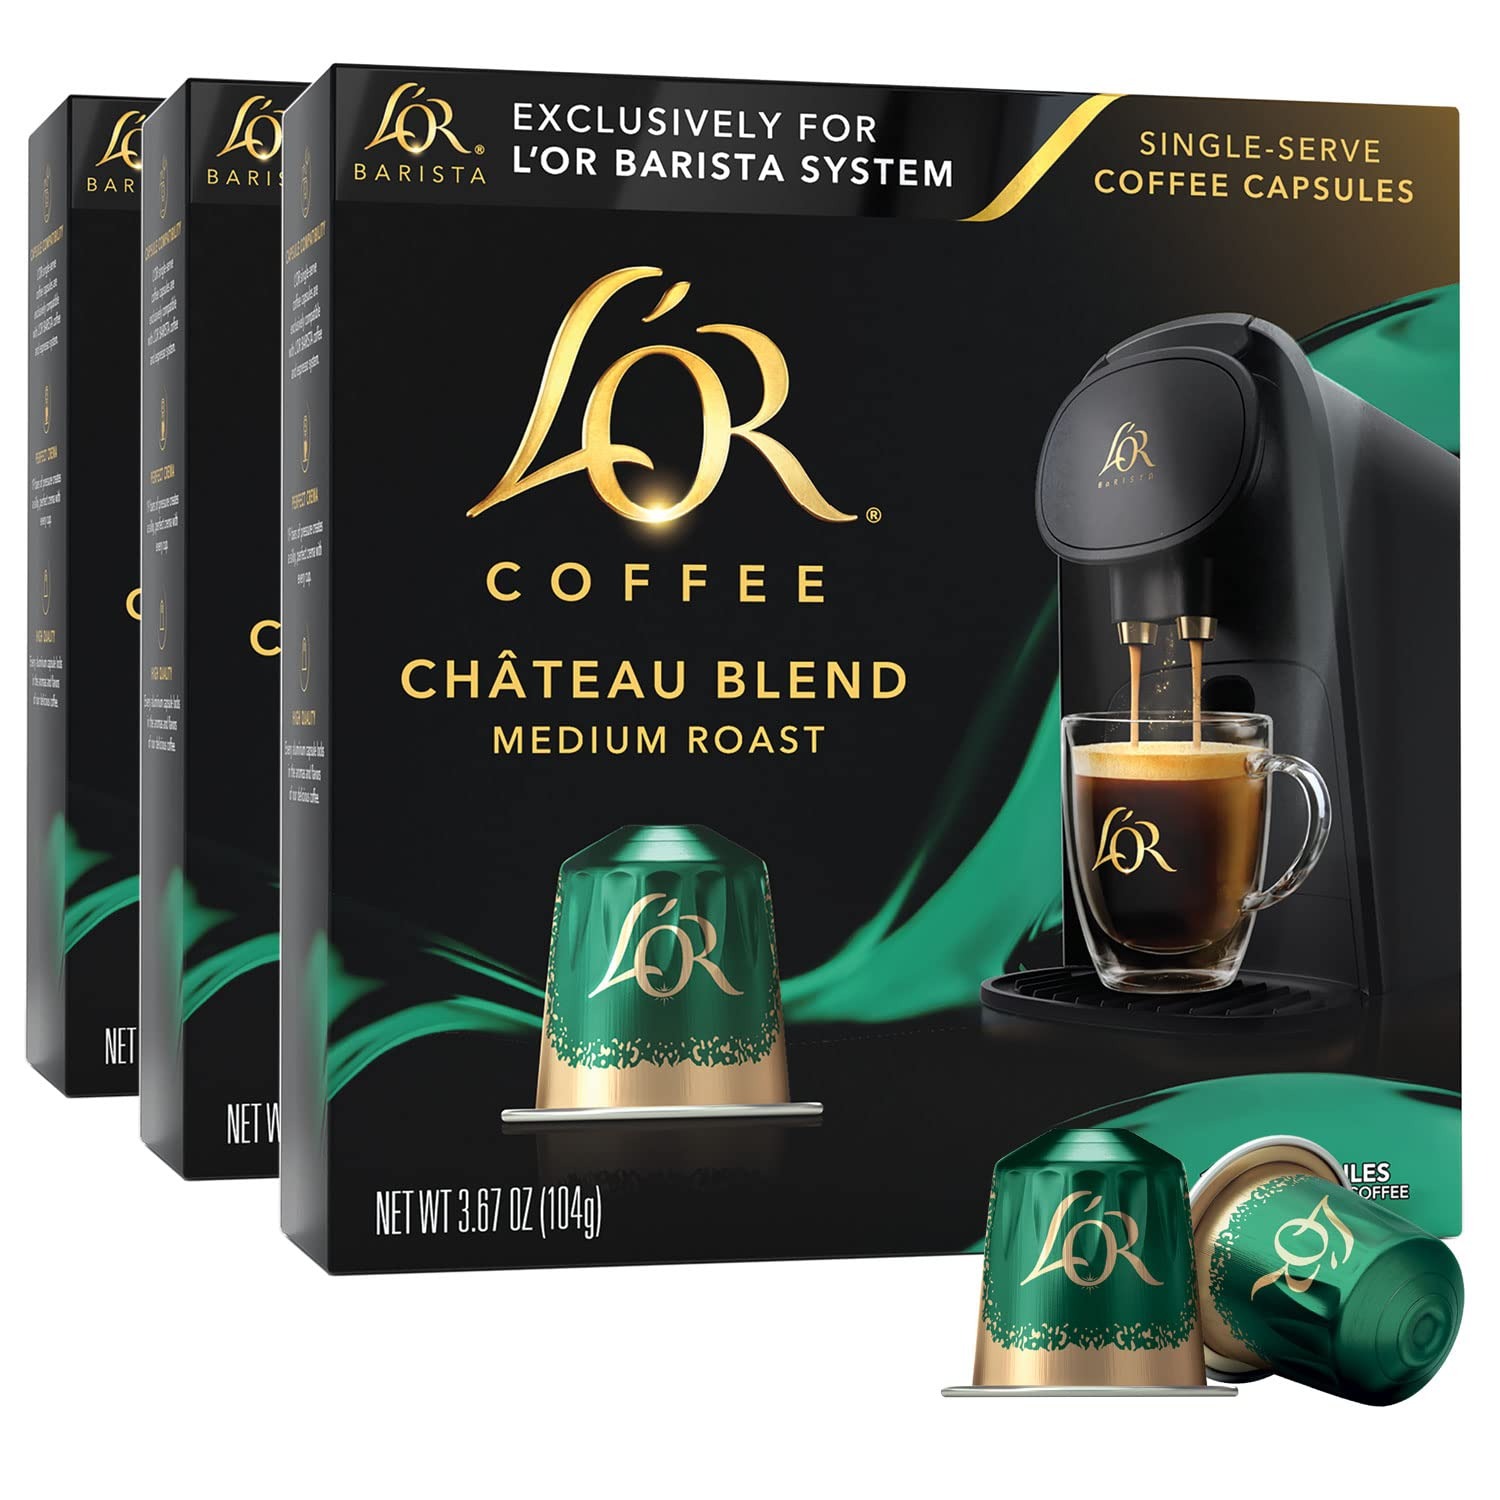
Item Name: L'OR Coffee Pods, 30 Capsules Chateau Medium Roast Blend, Single Cup Aluminum Coffee Capsules Exclusively Compatible with the L'OR BARISTA System
Bullet Point 1: COFFEE CAPSULES ARE EXCLUSIVELY COMPATIBLE with the L’OR BARISTA system
Bullet Point 2: CHATEAU BLEND is a medium roast coffee with hints of dark chocolate and nut-like notes that are complimented with touches of fruity tones; includes 3 boxes with 10 capsules each
Bullet Point 3: INDULGE YOUR SENSES with coffee curated by L’OR Coffee Artists using the finest arabica beans, perfectly roasted and balanced to create a smooth, rich experience. 100% Arabica beans. Origin: South America & Africa
Bullet Point 4: 30 RECYCLABLE ALUMINUM CAPSULES to lock in aroma and flavor, for a gold standard coffee experience
Bullet Point 5: A RESPONSIBLY SOURCED COFFEE, as part of JDE Peet’s Common Grounds program, aimed to create a better future where farmers are prosperous and nature thrives. We are proud to say that L’OR coffee and espresso is responsibly sourced.
Product Description: Each cup of L'OR coffee is an opportunity to live a unique experience: a moment of pure coffee pleasure, without complexity. Follow your senses and let yourself be overwhelmed by the intensity of its aroma. Discover a new balance between sweet and full-bodied flavors. Discover the LOR gold coffee standard.
Value: 30.0
Unit: Count

Price: 26.99